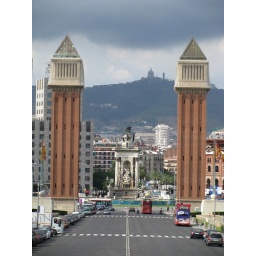
De ingang van de wereldtentoonstelling van 1929 wordt gevormd door deze twee torens in Venetiaanse stijl.